Huncho Jack

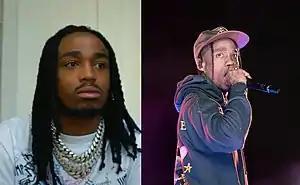
Quavo and Travis Scott

Huncho Jack is an American hip hop superduo composed of rappers Quavo and Travis Scott. The duo released their debut studio album "Huncho Jack, Jack Huncho" on December 21, 2017, to generally favorable reviews.